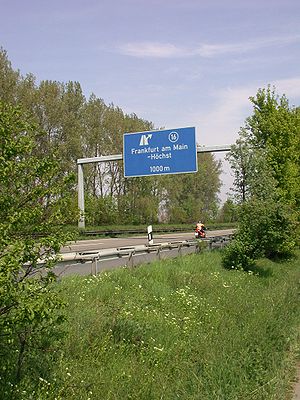
Tyske motorveje
Frakørsel fra A 66 ved Frankfurt (Main)
Tyske motorveje er i reglen indrettet efter hurtigkørende trafik, fri for vejkryds, adskilte kørebaner med flere spor og er udstyret med særlige til- og frakørsler.